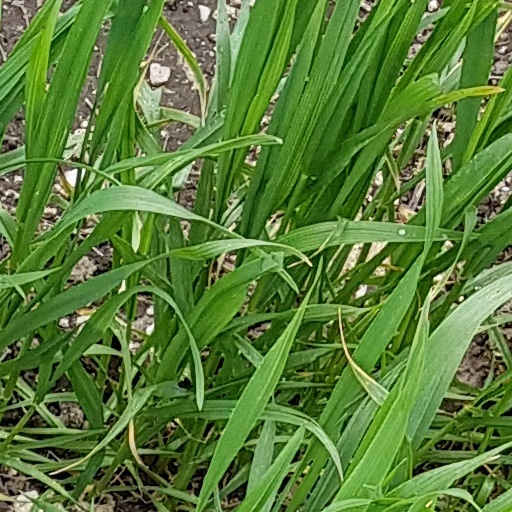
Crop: wheat